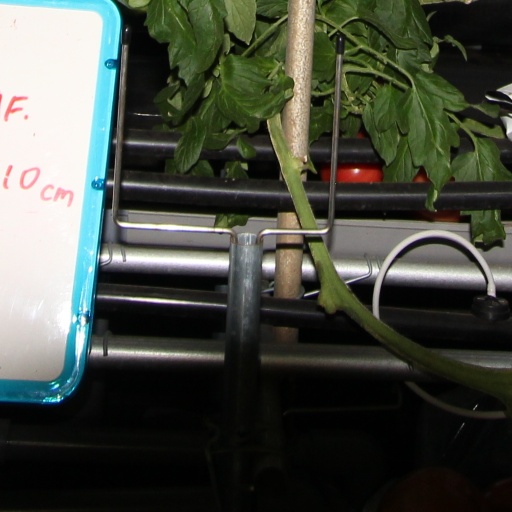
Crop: tomato